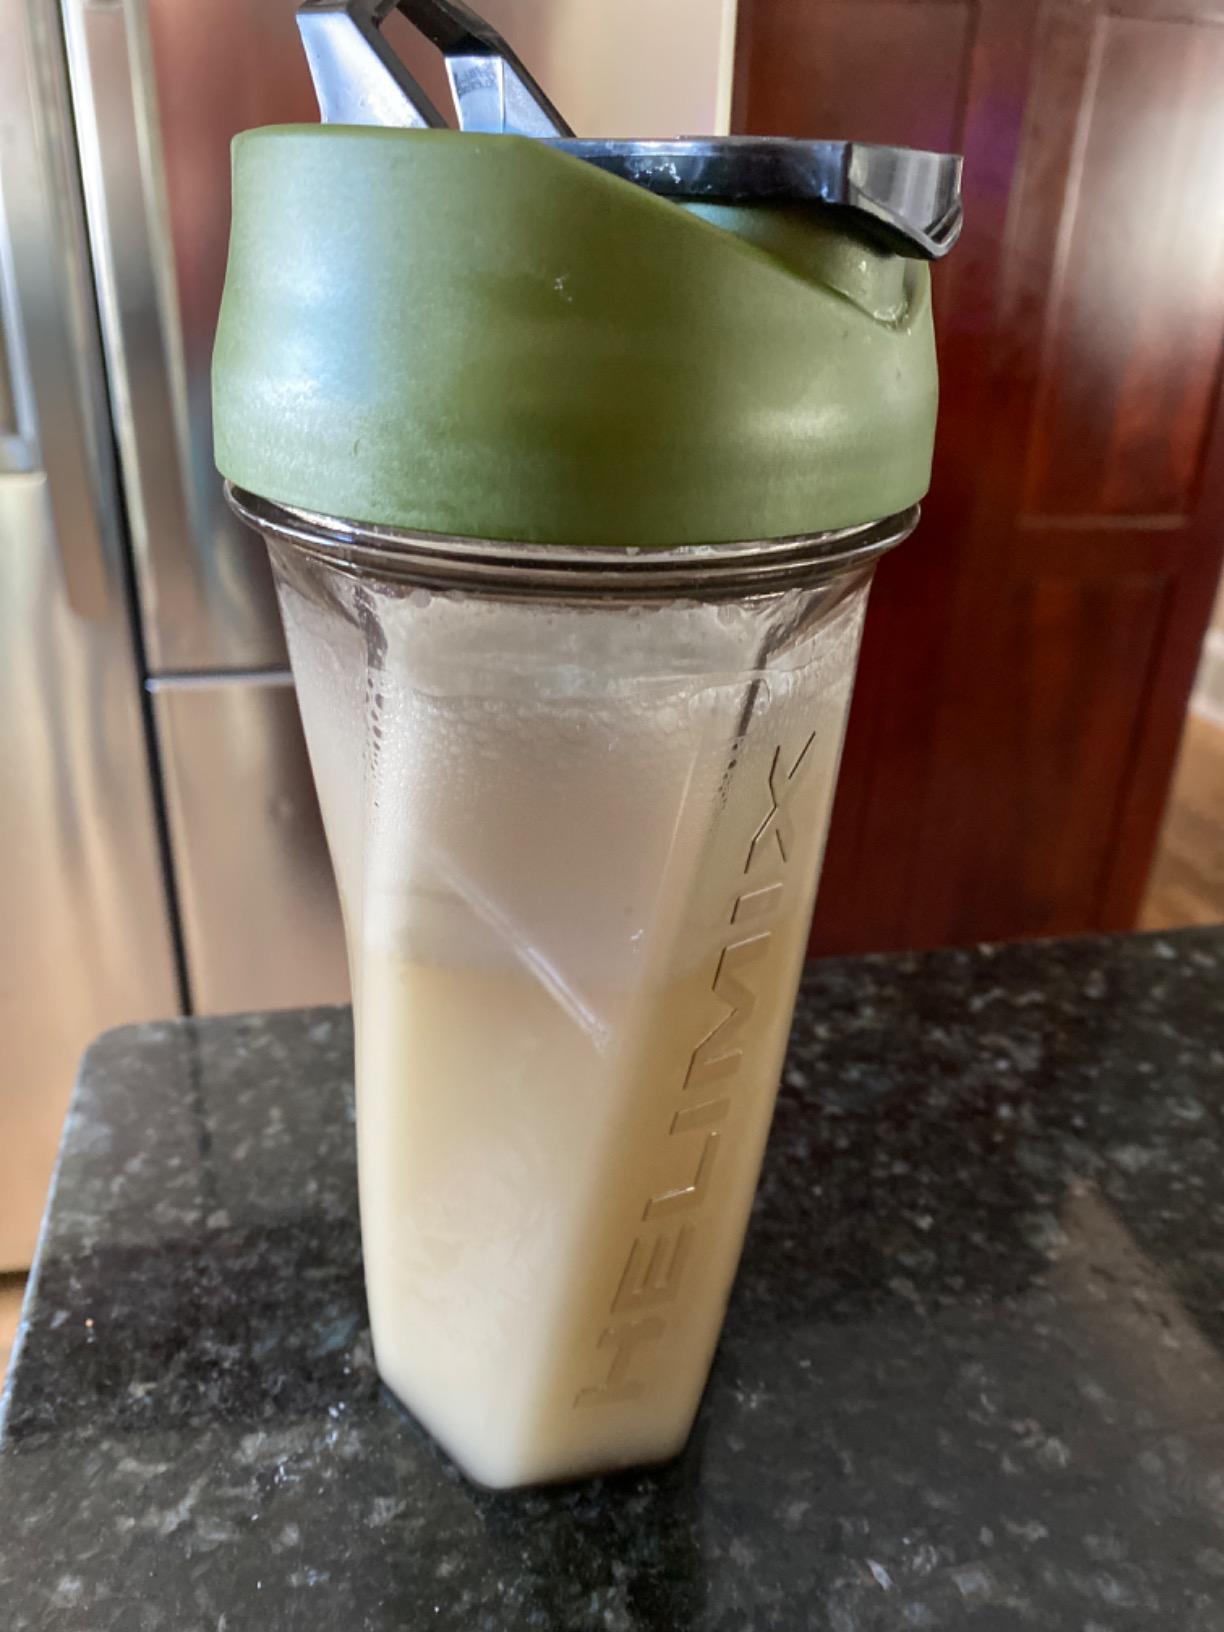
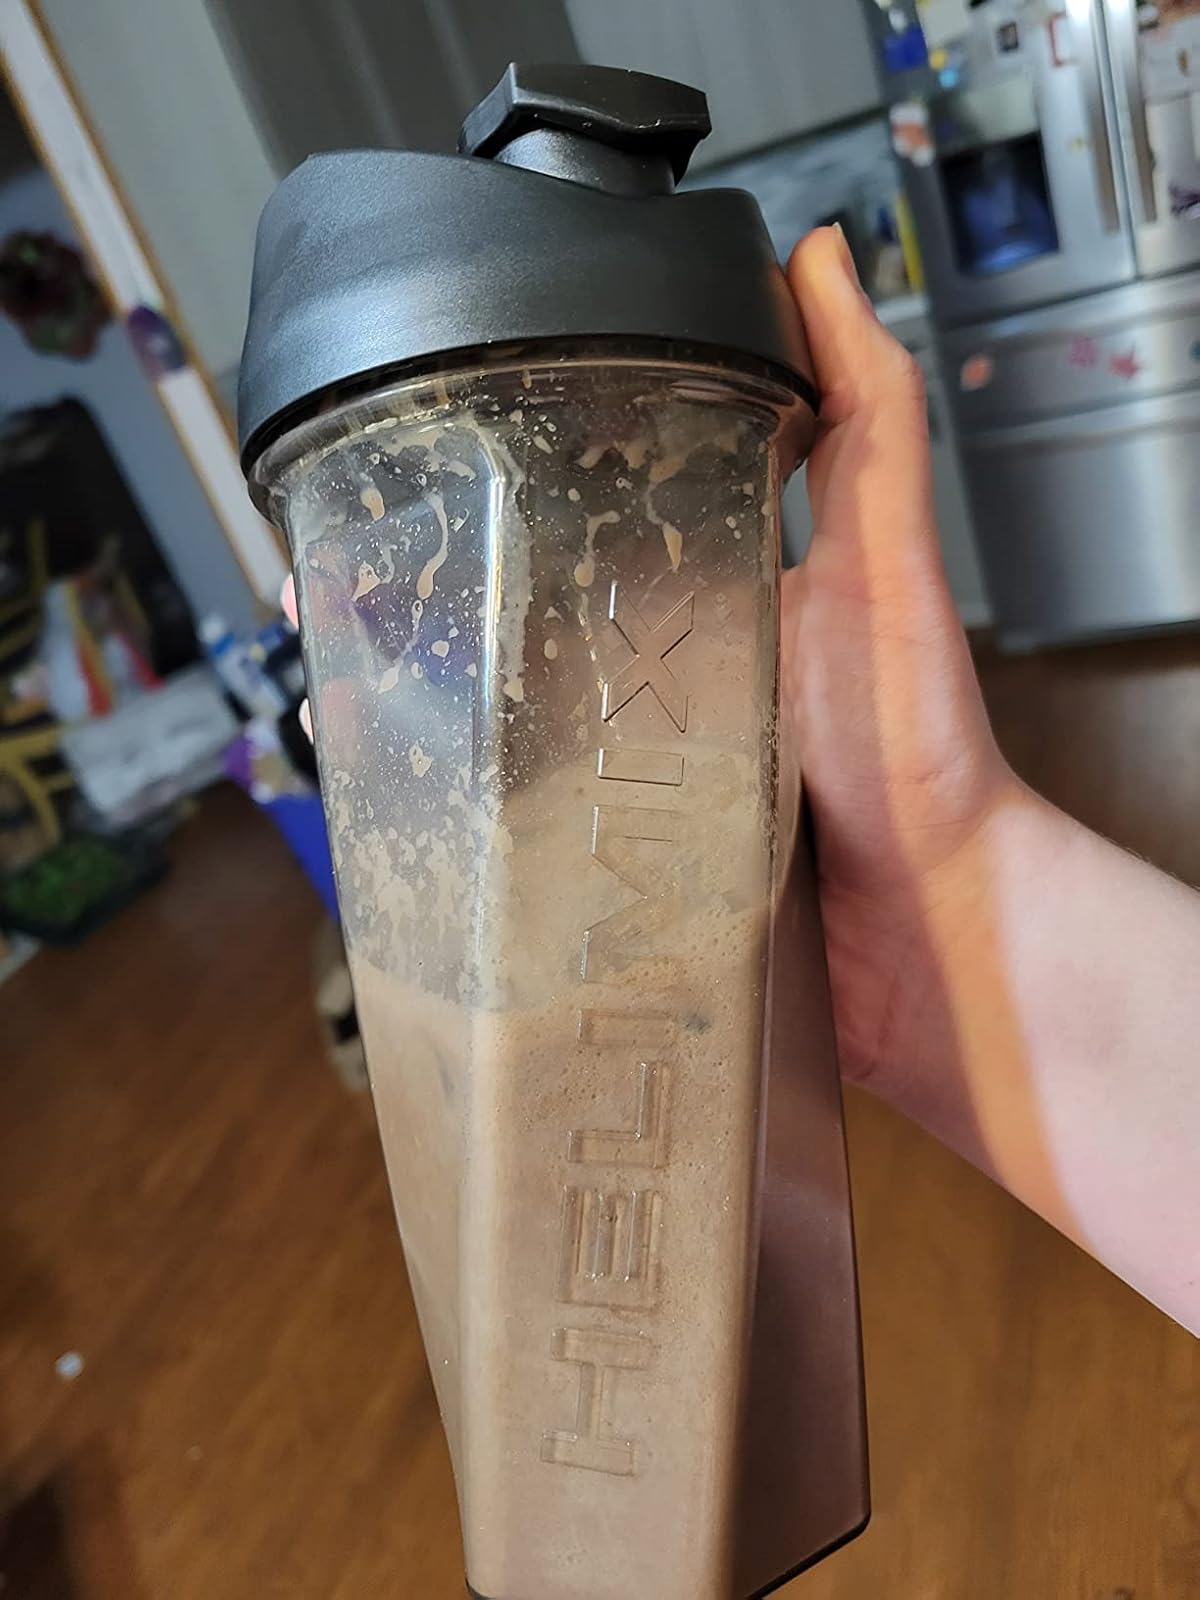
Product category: items_blender
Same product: no